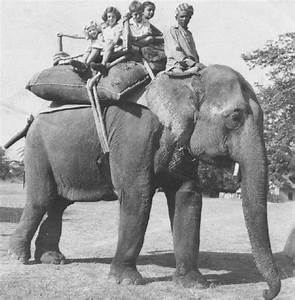
Label: elephant